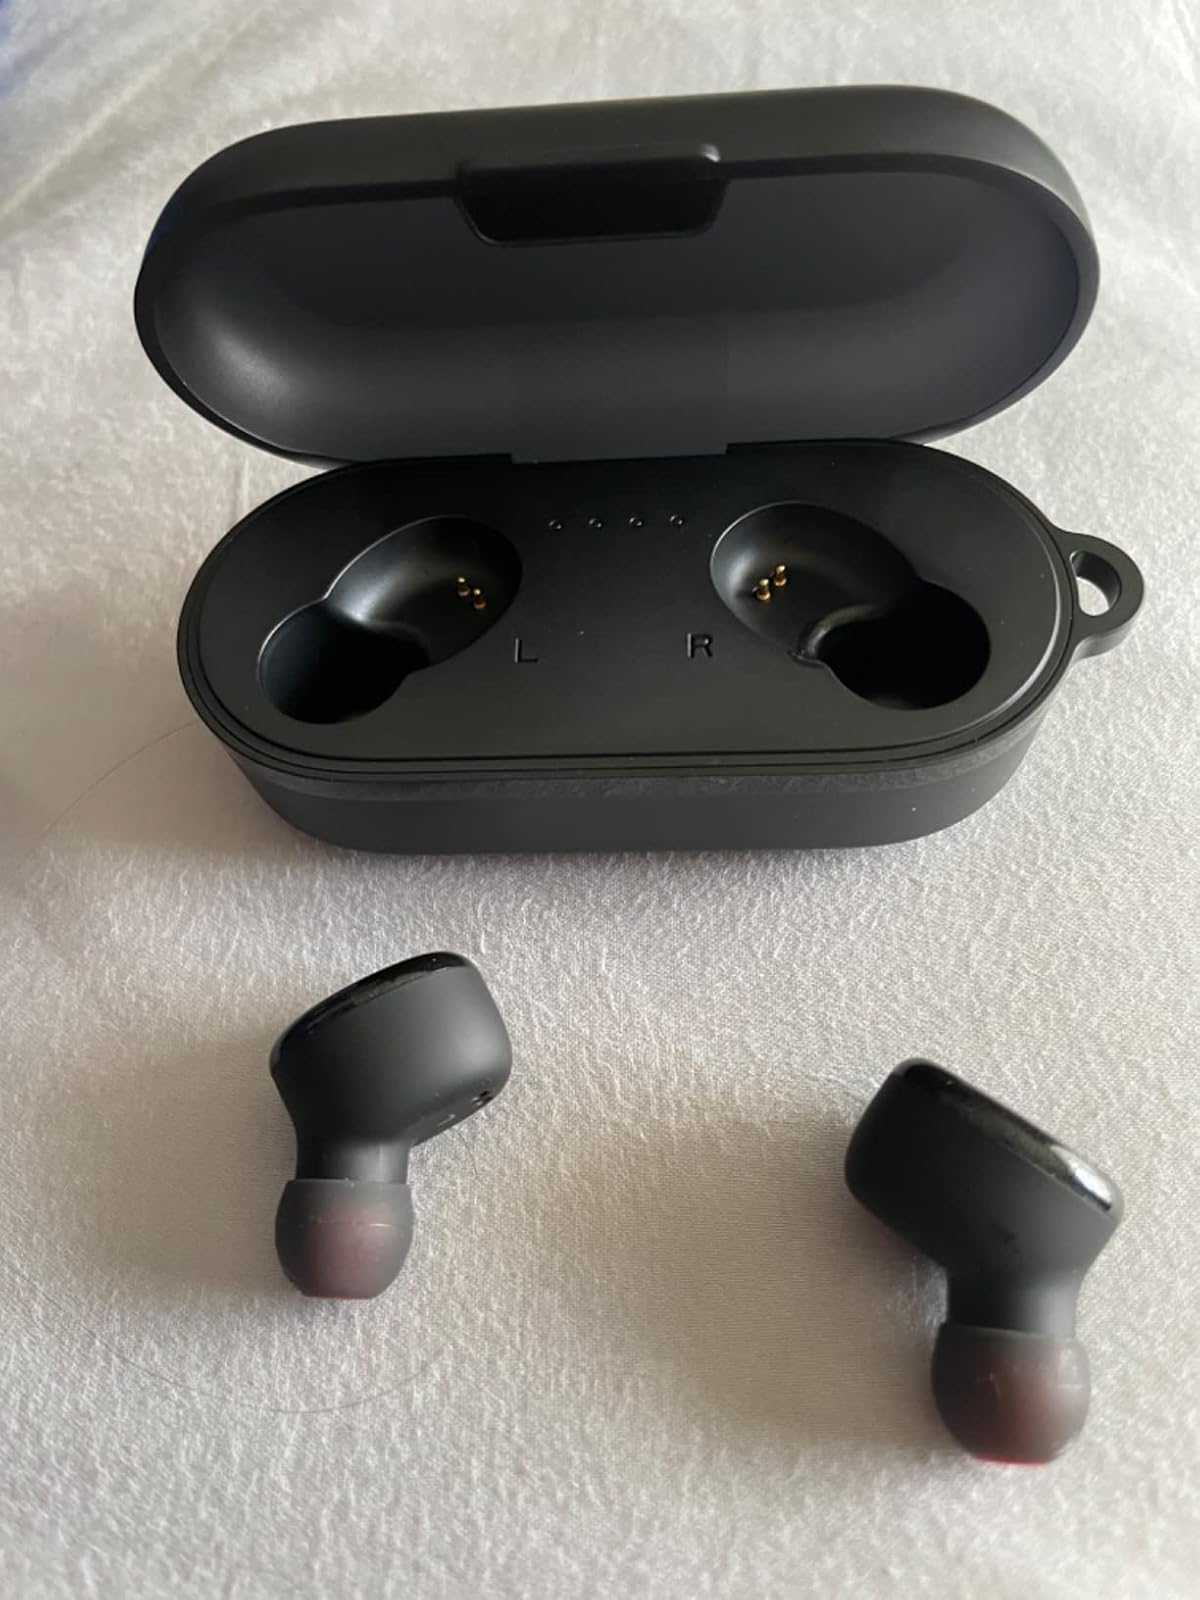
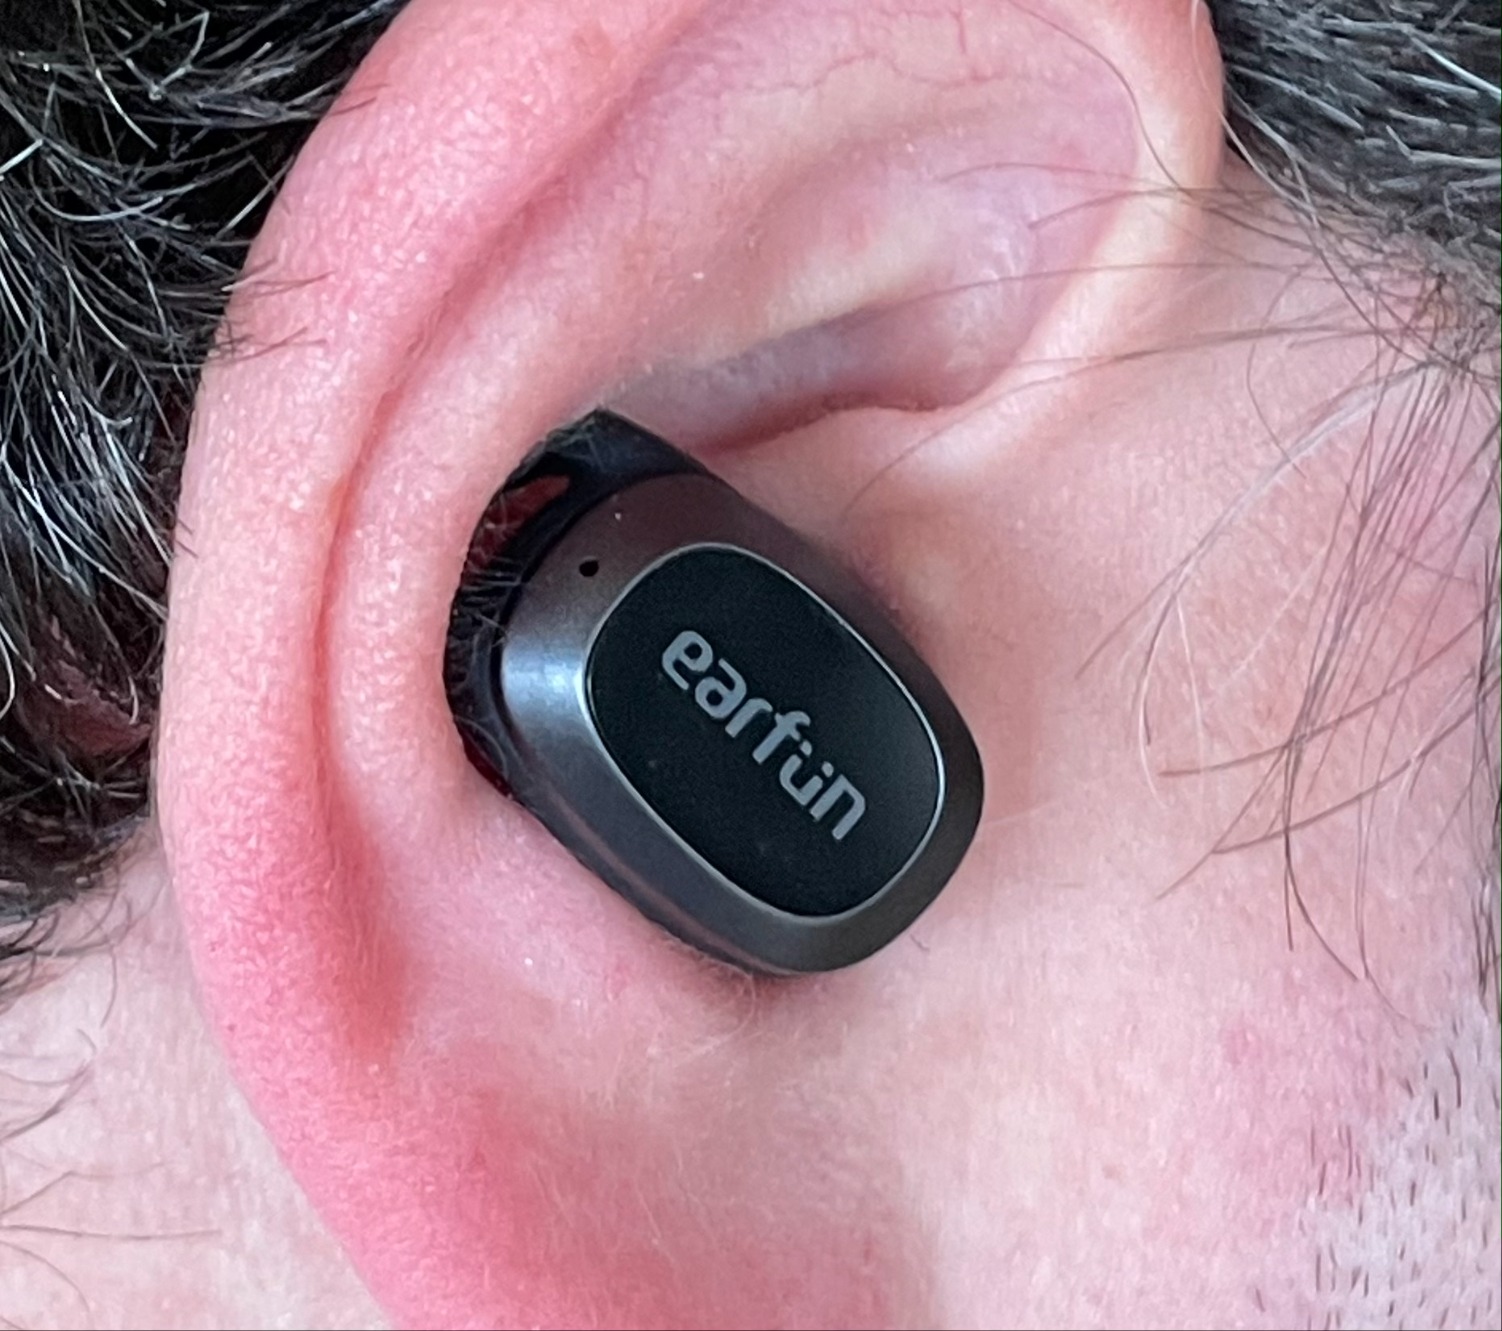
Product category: earbuds
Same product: no